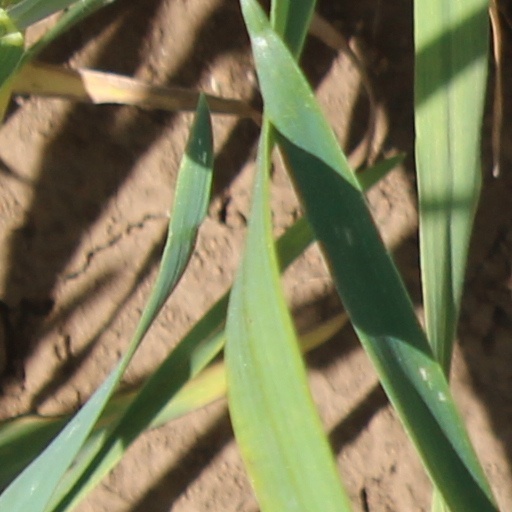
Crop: wheat